Faculty of Medicine Siriraj Hospital, Mahidol University

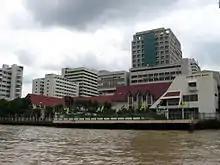
Siriraj Hospital

As a part of educational reforms under the government led by General Phibun, the Siriraj Faculty of Medicine, along with departments of Dentistry, Pharmacy, and Veterinary Science, were carved out from Chulalongkorn University and were re-organized into the University of Medical Sciences on February 7, 1943. In 1958, the Medical Science Preparatory School (now Faculty of Science, Mahidol University) was established and the first-year students had then received preliminary education from that Preparatory School at Phaya Thai. The Siriraj Faculty became one of the several medical schools within the University of Medical Sciences.